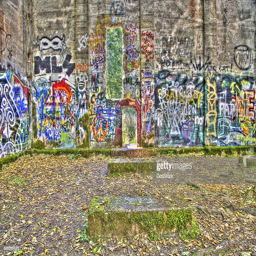
graffiti on concrete wall in a roofless structure